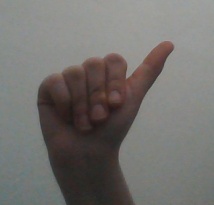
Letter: dhad